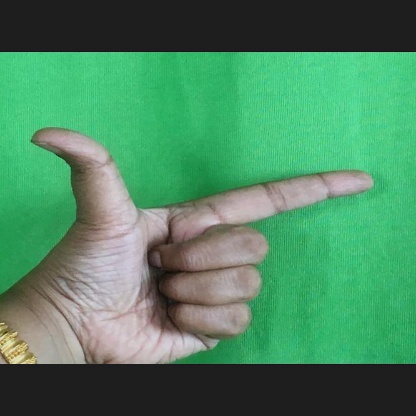
Mudra: Chandrakala